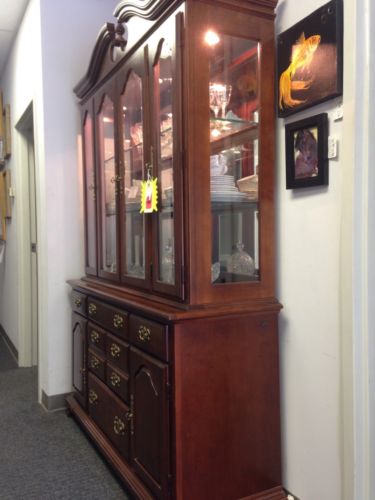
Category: cabinet